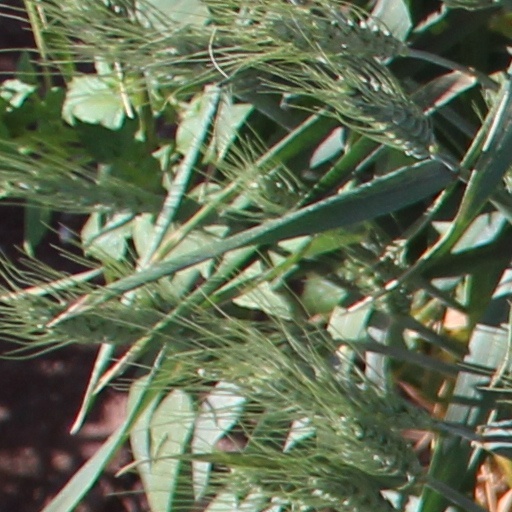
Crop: wheat